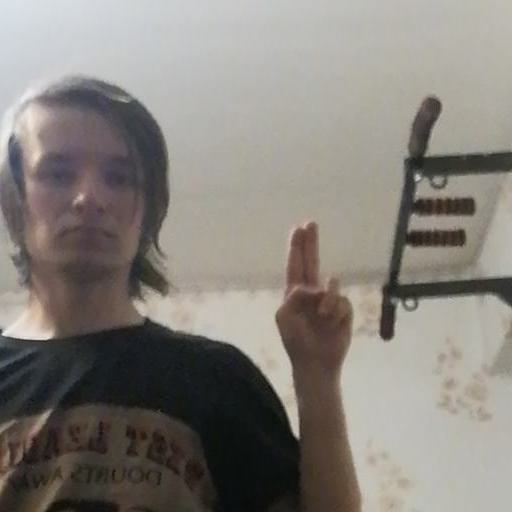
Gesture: two_up